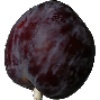
Label: Plum 1